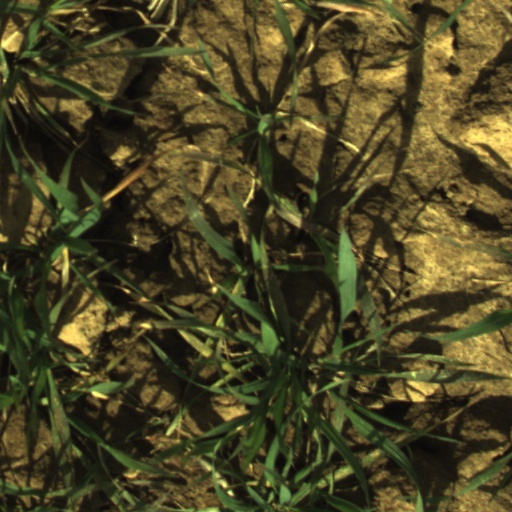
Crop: wheat